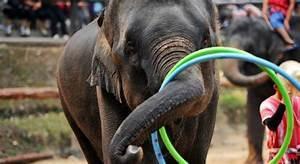
elephant